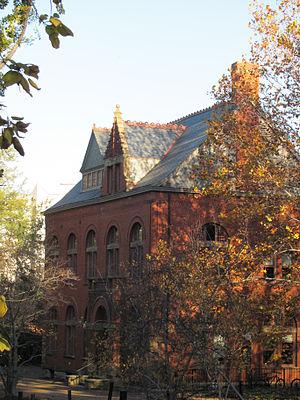
L’université Vanderbilt est une université privée américaine, située à Nashville dans le Tennessee. Elle est classée comme la 14e meilleure université des États-Unis.